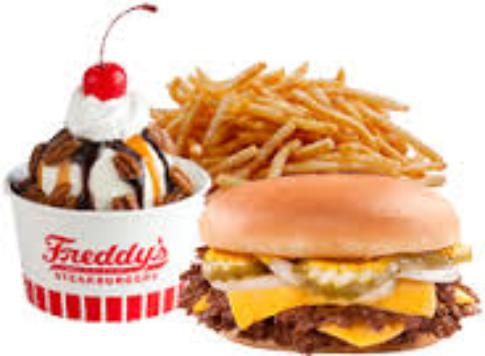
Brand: Freddy's Frozen Custard & Steakburgers
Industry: Food